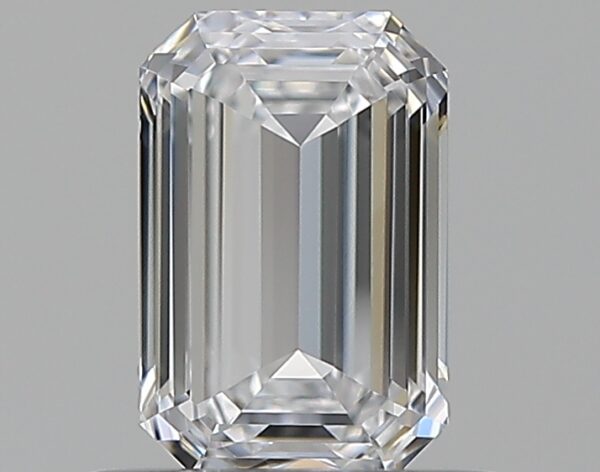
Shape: emerald
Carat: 0.51
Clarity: VVS1
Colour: D
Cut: EX
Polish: EX
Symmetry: VG
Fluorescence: N
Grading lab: GIA
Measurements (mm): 5.76 x 3.78 x 2.21